The Bushwackers (band)

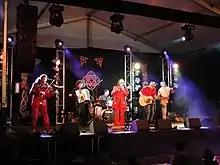
The Bushwackers at the 2010 National Celtic Festival, Portarlington, Victoria, Australia

The Bushwackers Band, often simply the Bushwackers, are an Australian folk and country music band or bush band founded in 1970. Their cover version of "And the Band Played Waltzing Matilda" (1976) was listed in the APRA Top 30 Australian songs in 2001, alongside its writer Eric Bogle's 1980 rendition. Their top 60 studio albums on the Australian Kent Music Report are "Bushfire" (1978), "Dance Album" (1980), "Faces in the Street" and "Beneath the Southern Cross" (both 1981).